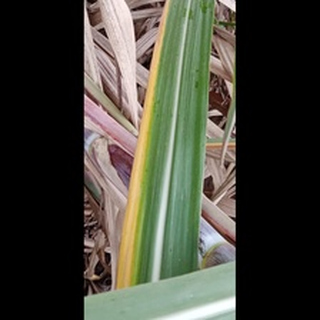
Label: sugarcane_yellow_leaf_disease